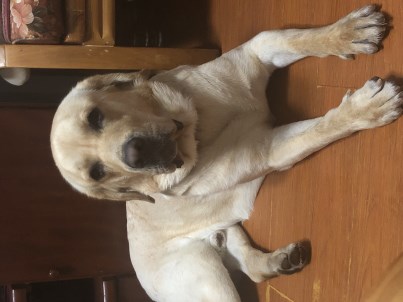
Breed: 3580-n000122-Labrador_retriever